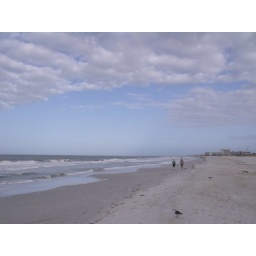
the glorious blue sky to the North ... within walking distance